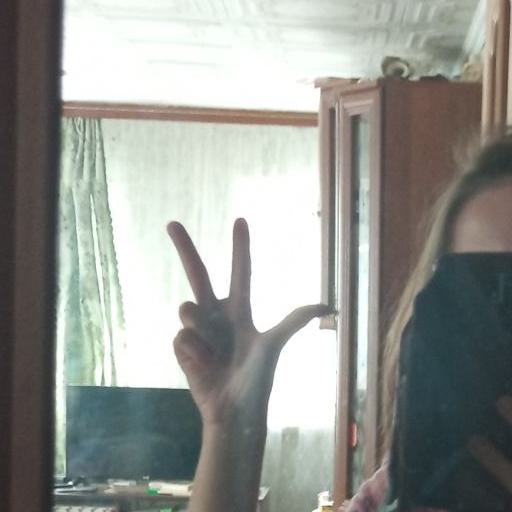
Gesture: three2